Kaliveedu

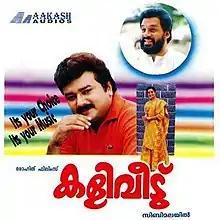

Kaliveedu is a 1996 Malayalam family drama film directed by Sibi Malayil. It stars Jayaram, Manju Warrier, Jagadish, Sunitha, and Vani Viswanath in lead roles. The film explores the marital relationship of Mahesh (Jayaram) and Mridula (Manju Warrier), and their lives following their divorce.